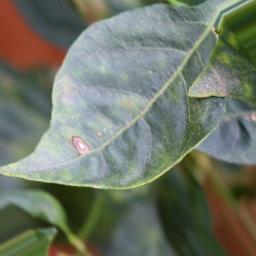
Label: cercospora